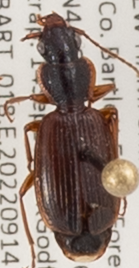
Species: Cymindis cribricollis
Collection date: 2022-09-14
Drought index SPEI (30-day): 0.728
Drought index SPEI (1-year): -0.926
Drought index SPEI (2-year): -1.128